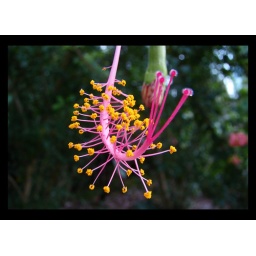
A bright pink neon Hibiscus flower in the Royal Botanic Gardens in Sydney, Australia.